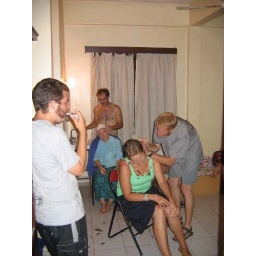
The girls are shaving their heads for swearing in and the boys have mustaches.